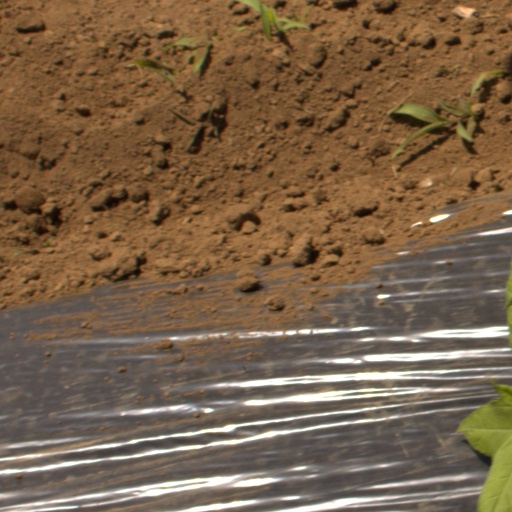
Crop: Jerusalem artichoke